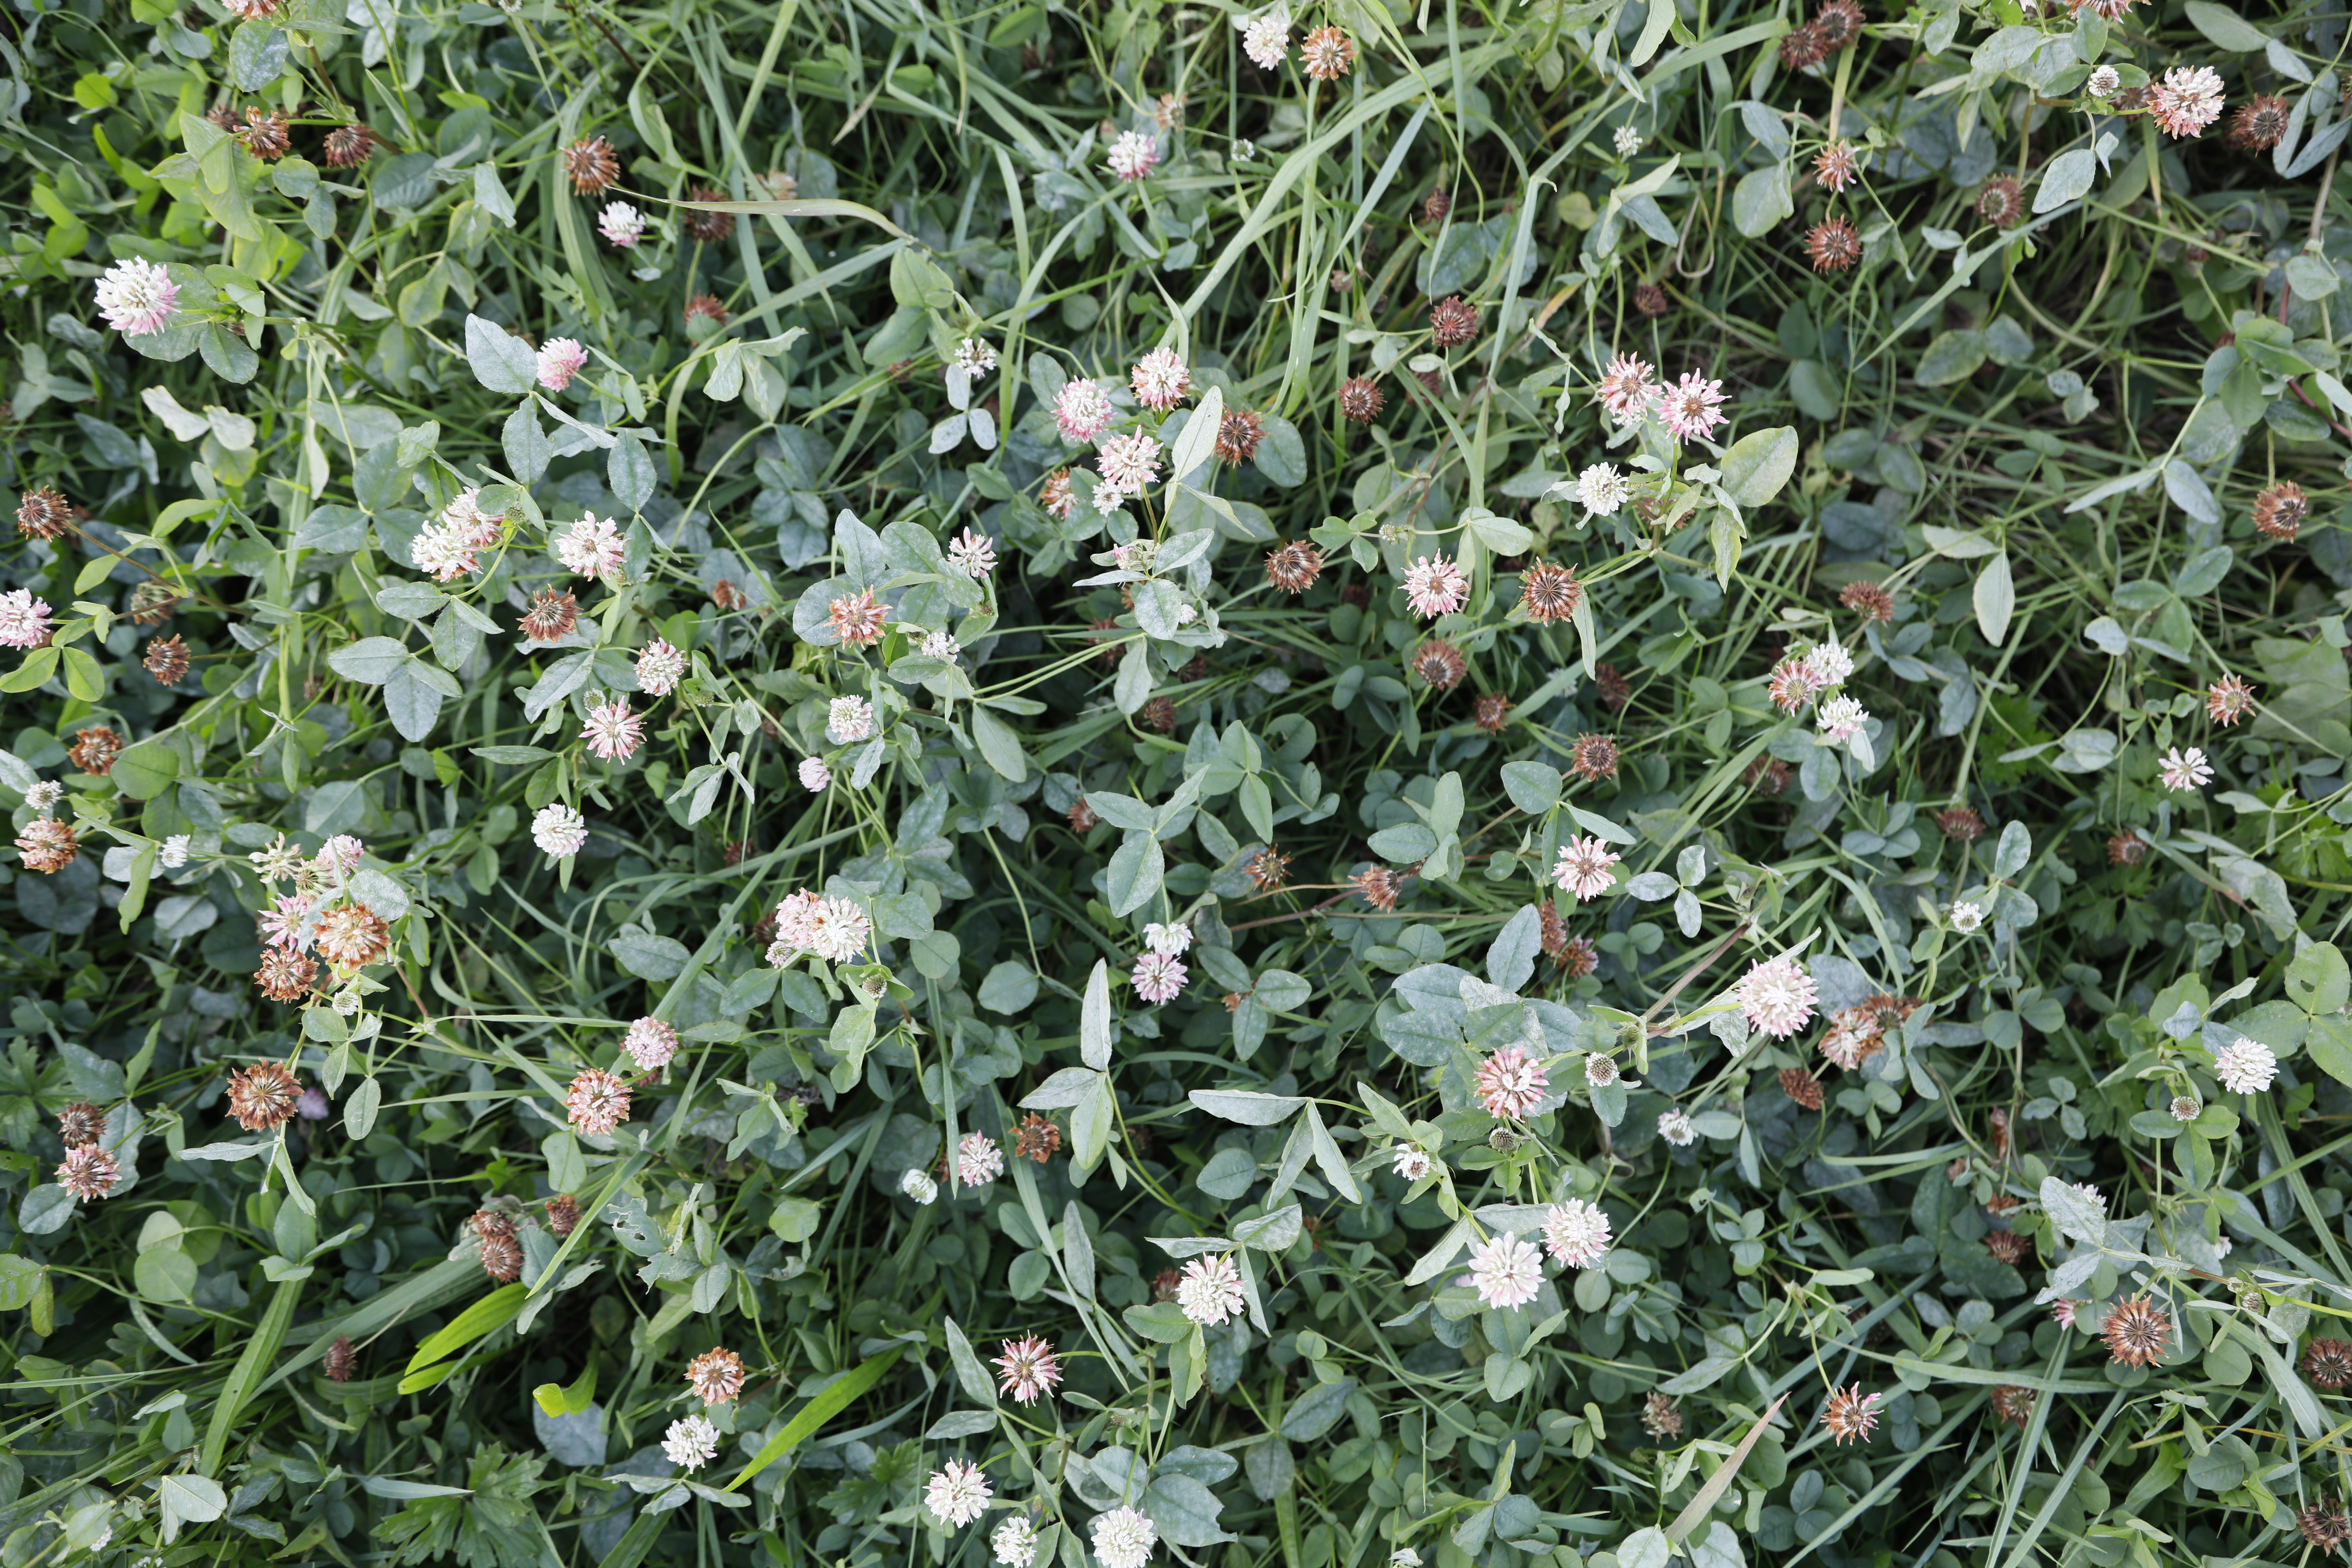
Plant species: Trifolium repens